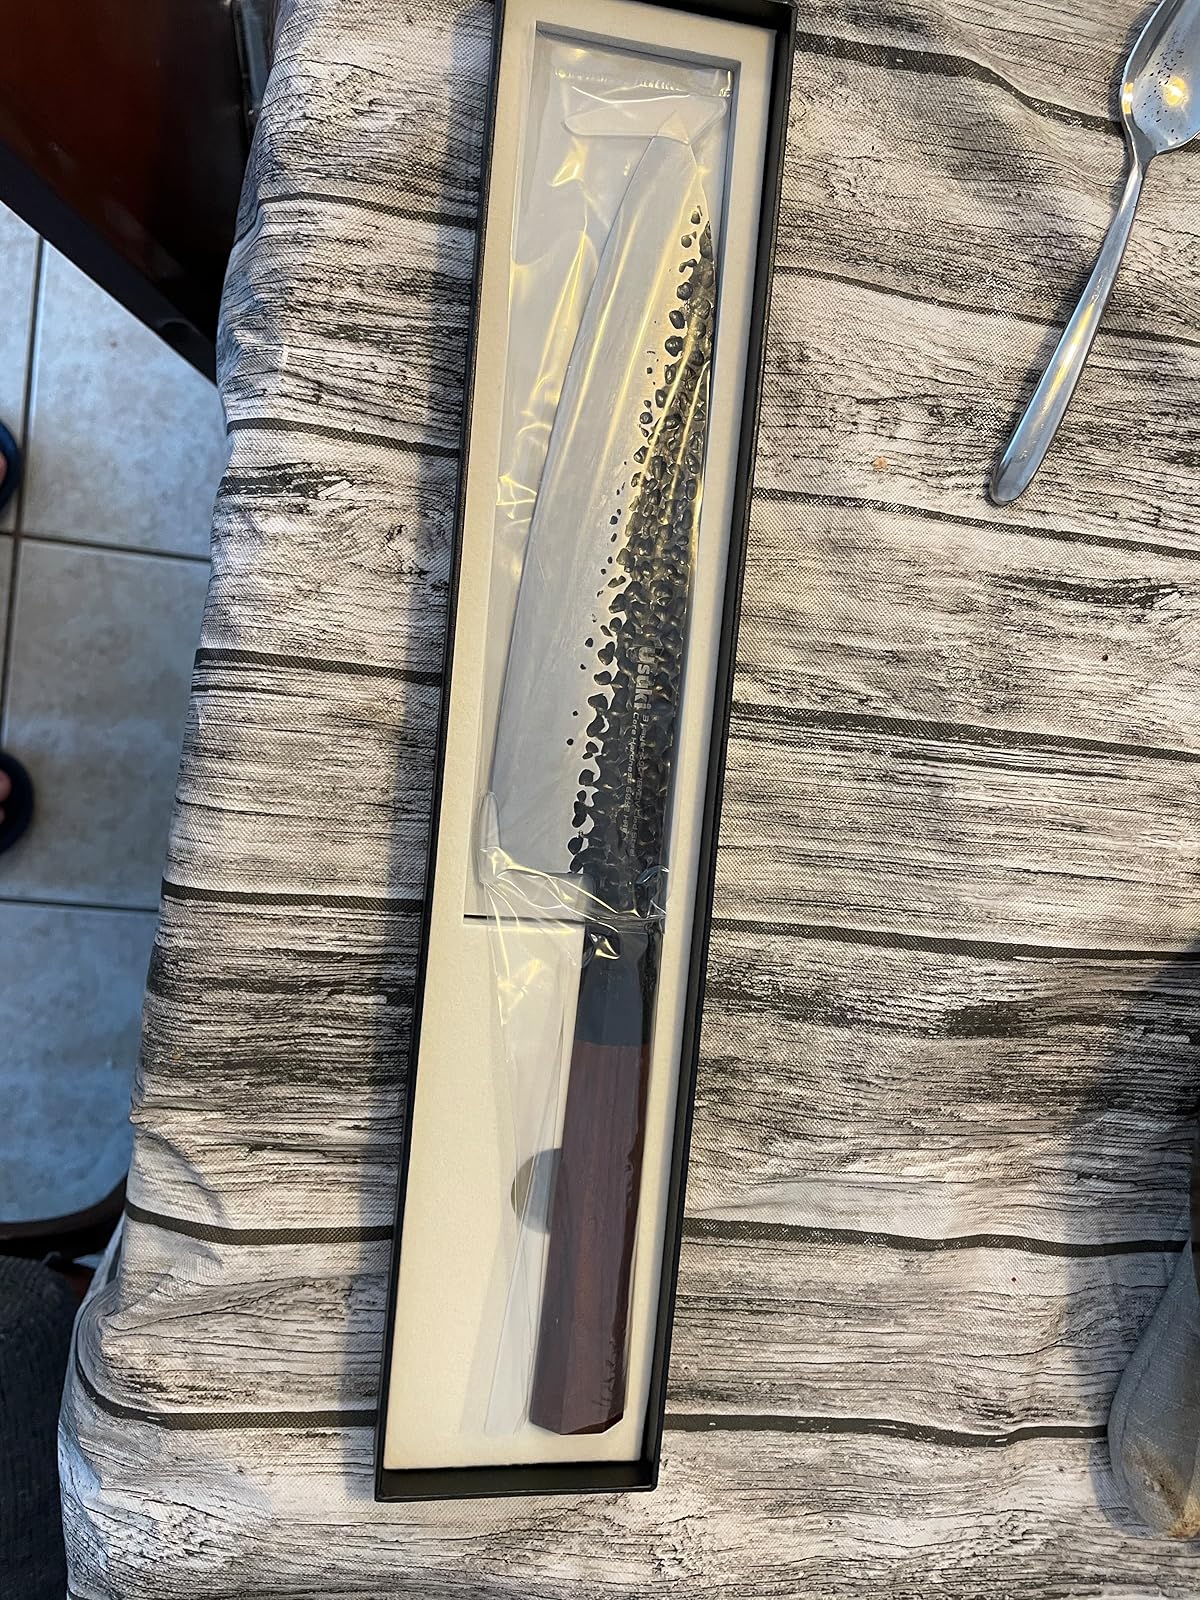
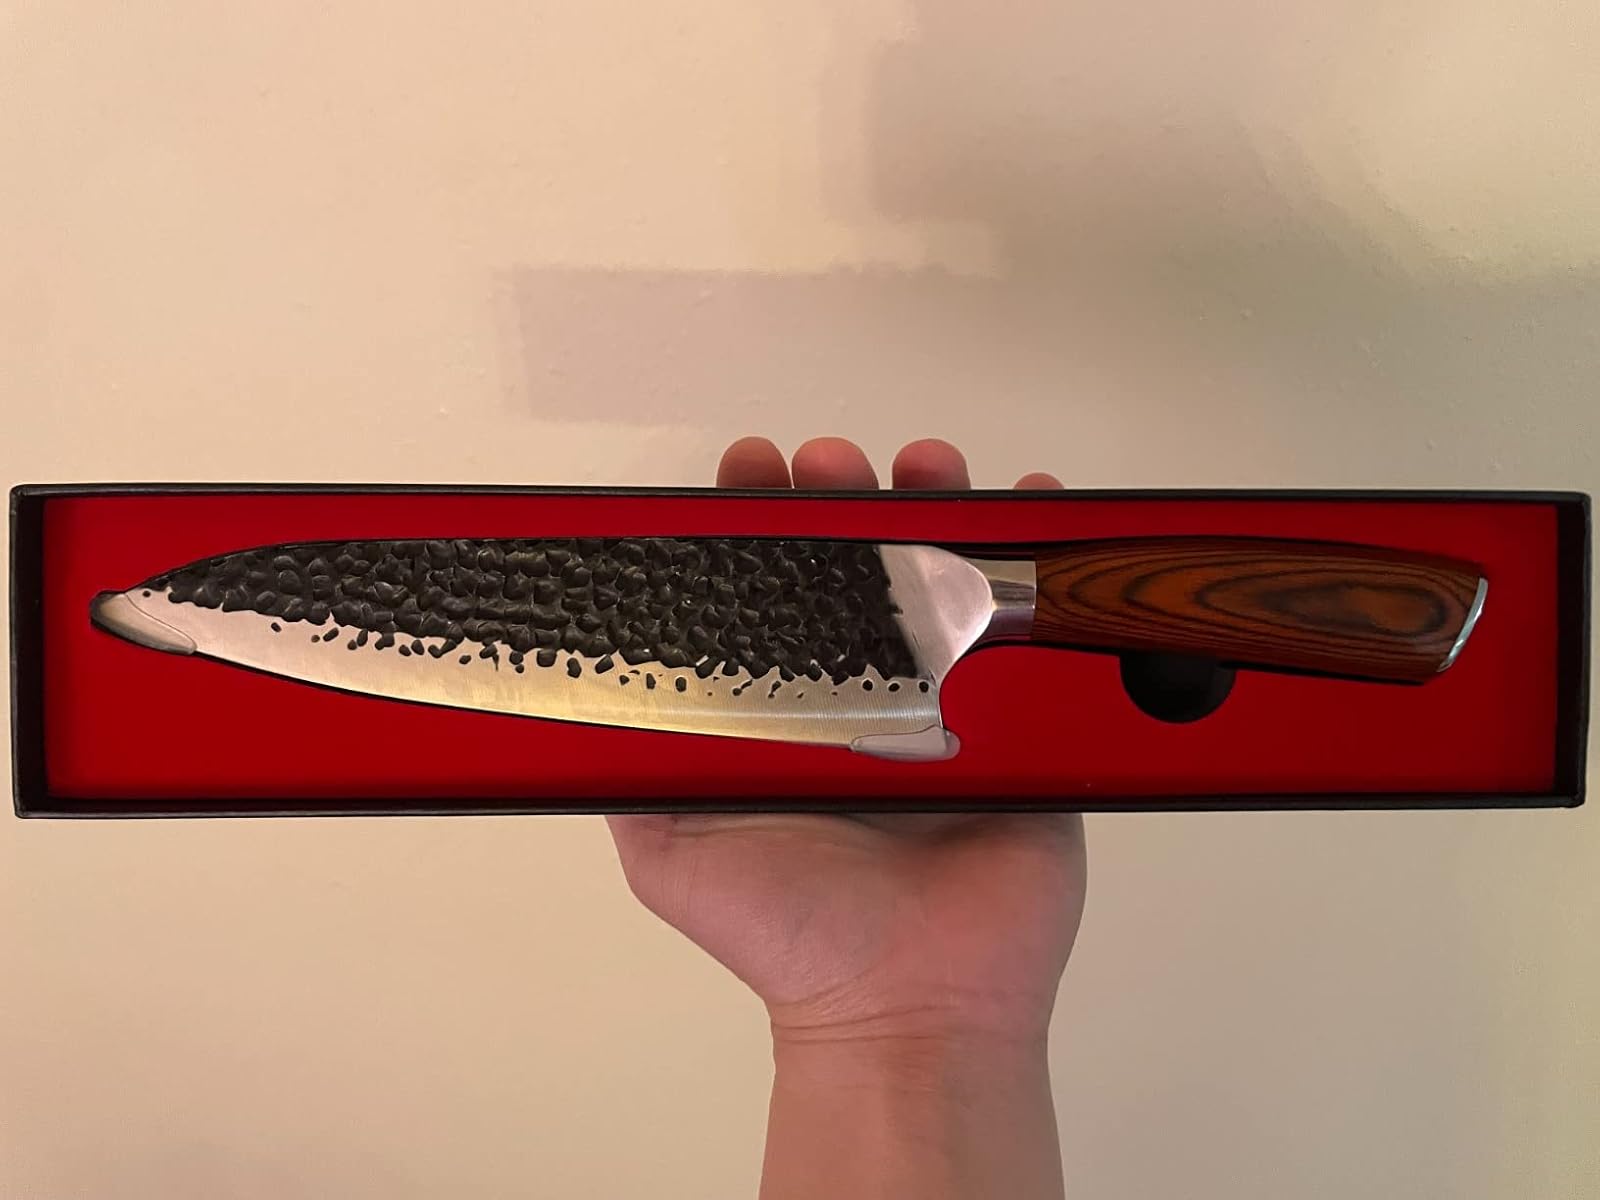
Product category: items_knife
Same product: no